Denbies Wine Estate

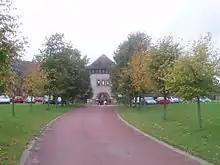
Driveway approaching visitor centre

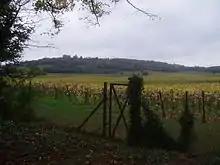
Vines at Denbies, looking towards Ranmore Common (taken in autumn). Denbies house would have been visible on the brow of the hill.

The estate takes its name from John Denby, who owned the farmhouse in the 16th century. In the mid-18th century Denby's farm buildings were converted into a gentleman's residence by Jonathan Tyers, proprietor of Vauxhall Gardens near London. Tyers' garden at Denbies was in startling contrast to the frivolities of Vauxhall, being adorned with "memento mori" ("reminders of death"). The property passed through other hands, and in the 1850s it was rebuilt, much greater, by pre-eminent early Victorian master builder Thomas Cubitt. He was visited at Denbies by Prince Albert, who planted a commemorative tree which survived until the Great Storm of 1990. The house remained in that family except in World War II when it was requisitioned by the military. In the 1950s Cubitt's great-grandson decided to demolish the house as he lacked the funds to restore and maintain it. He converted the laundry and gardener's house into a smaller Regency-style house. The heartland of the estate, earlier parcels having been sold, was purchased by Biwater in the 1980s with development later by local businessman Adrian White.